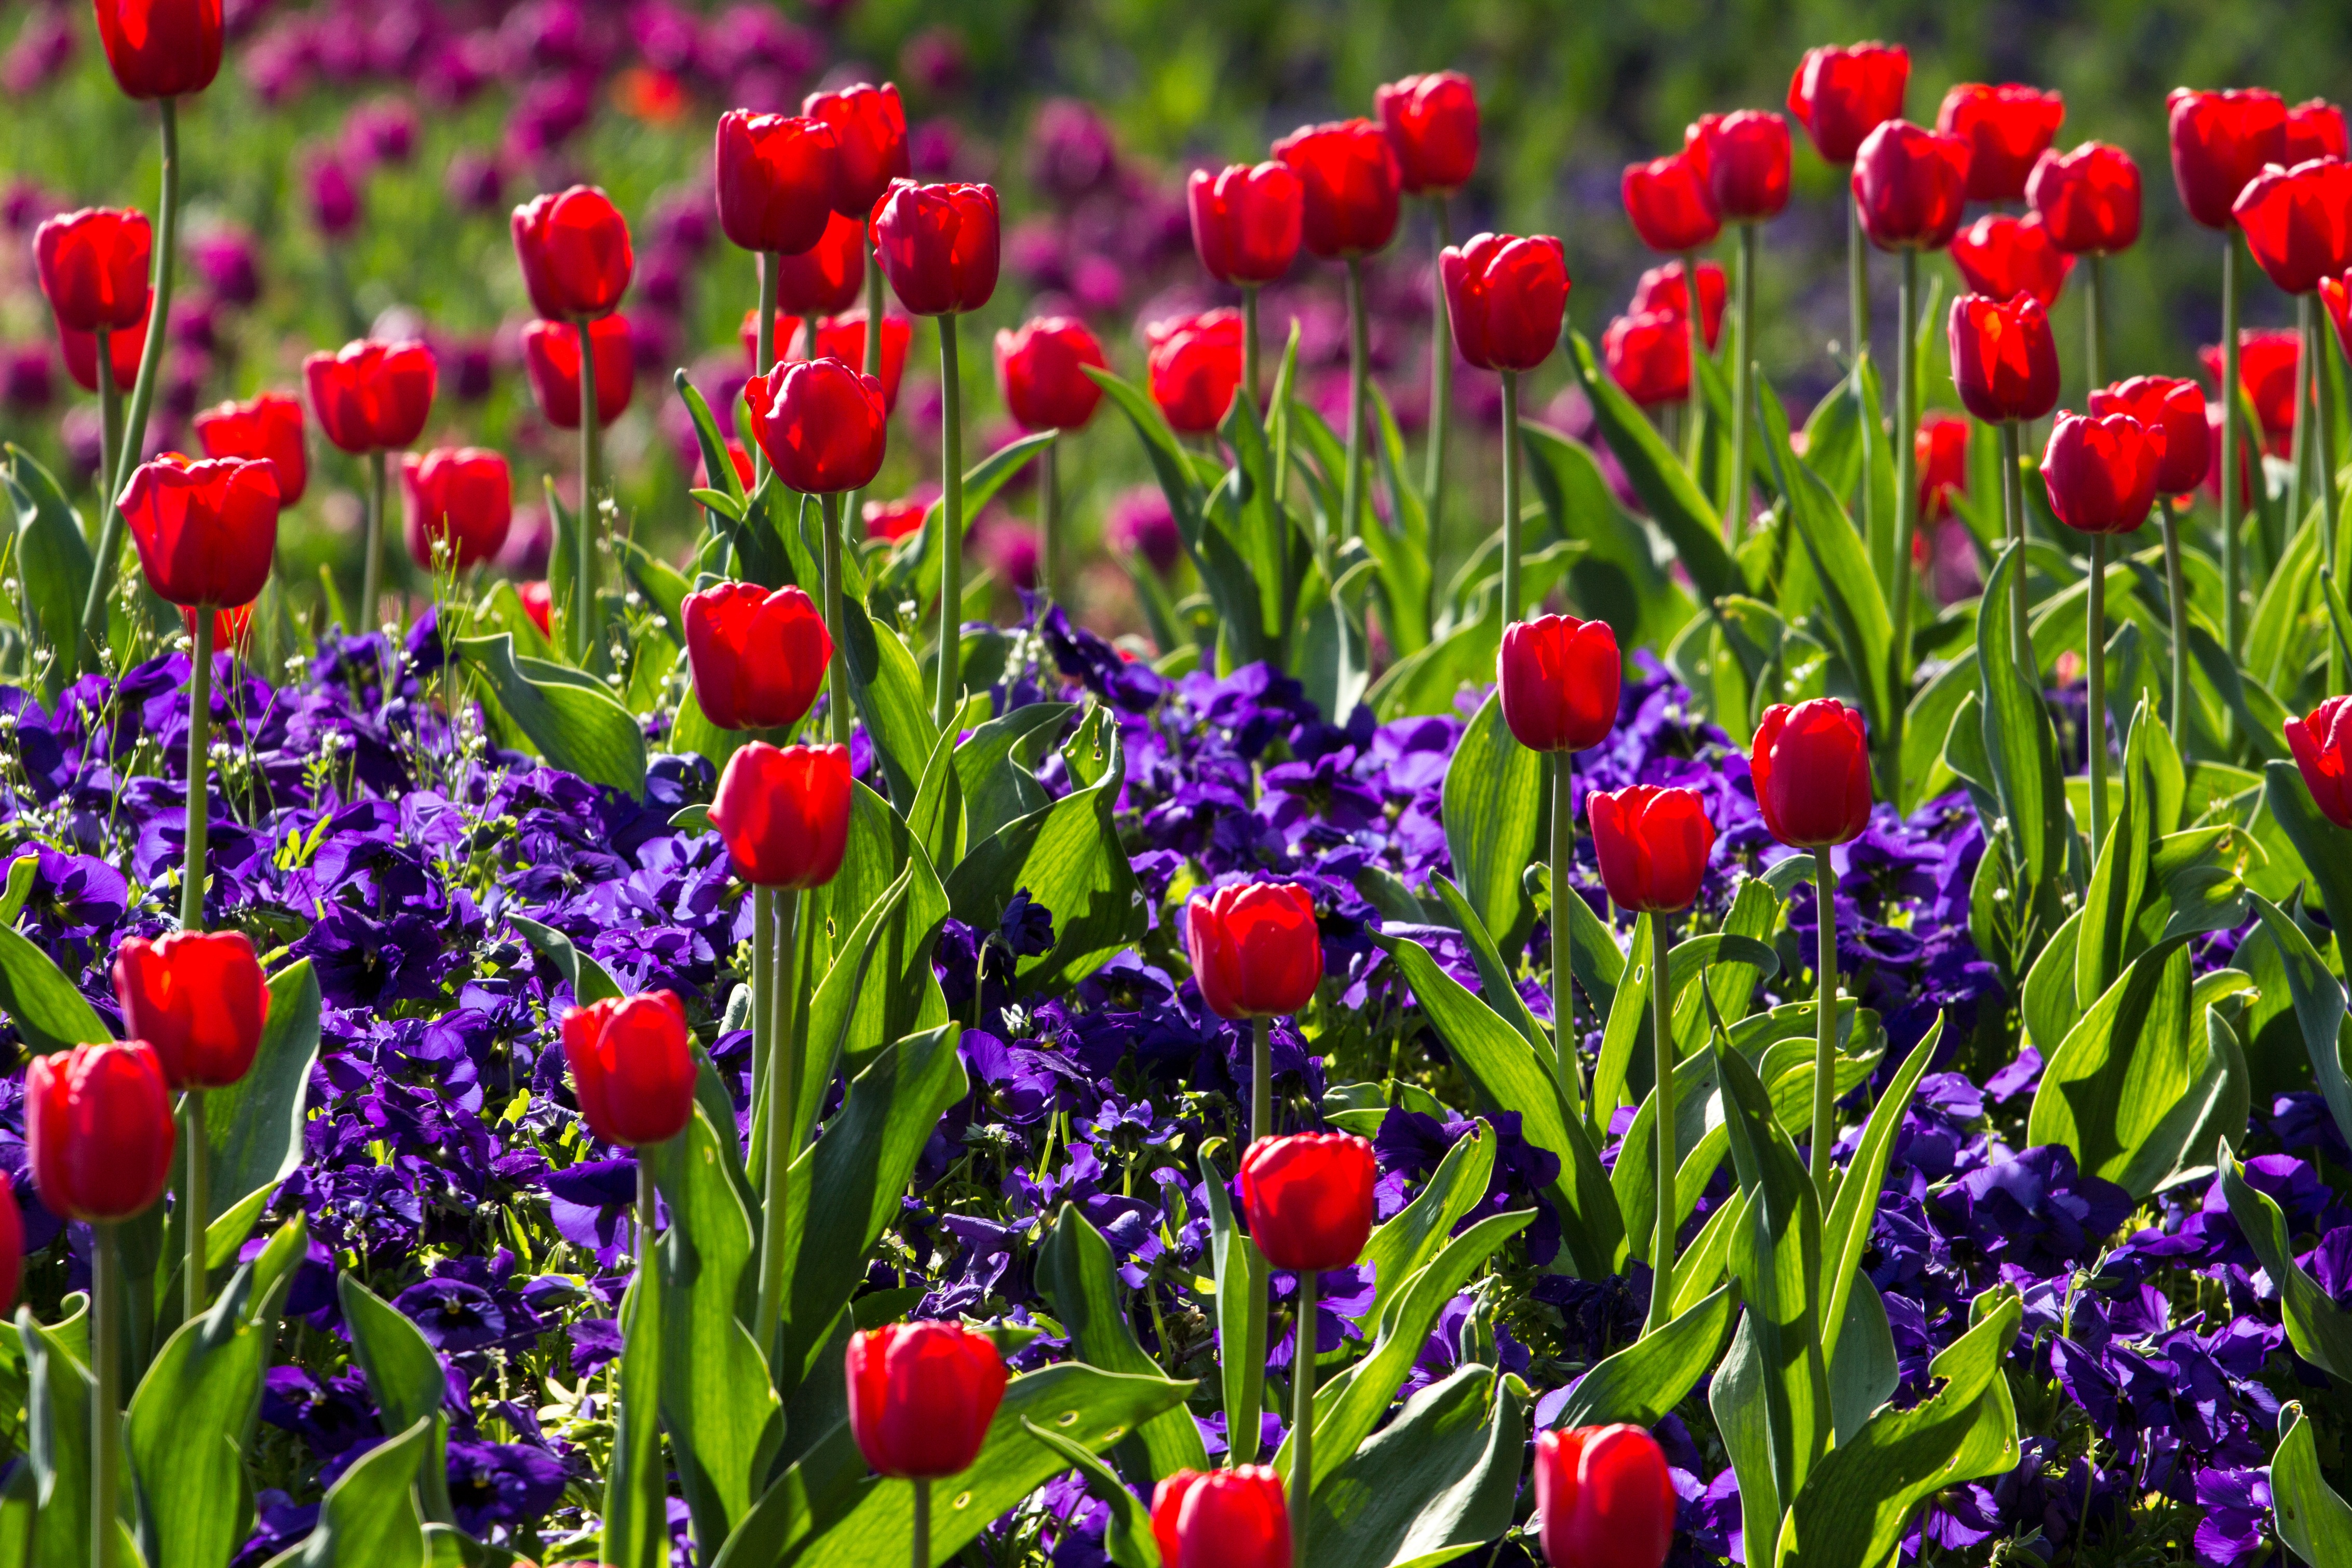
light, plant, field, meadow, flower, tulip, spring, red, macro, colorful, tulips, flowering plant, lily family, land plant